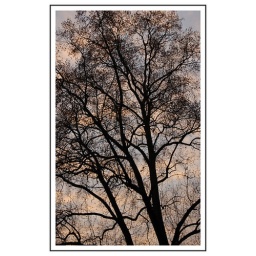
tree against sky